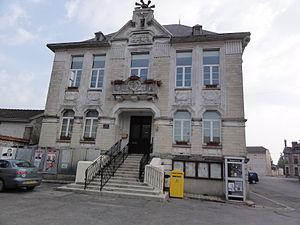
Neufchâtel-sur-Aisne (Aisne) Mairie
Neufchâtel-sur-Aisne est une commune française située dans le département de l'Aisne, en région Hauts-de-France.